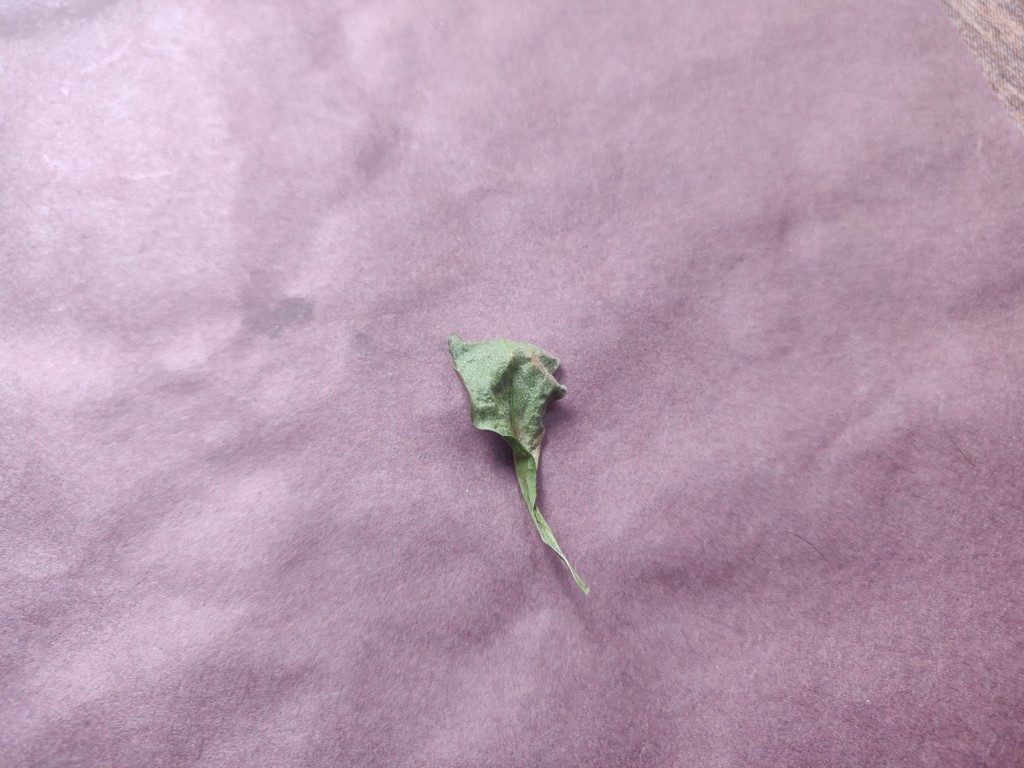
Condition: Dried
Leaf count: single
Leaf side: unknown